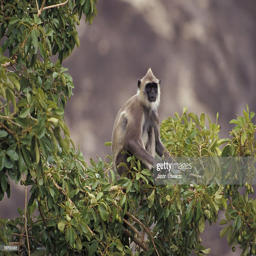
deity perched in the forest canopy , feeding